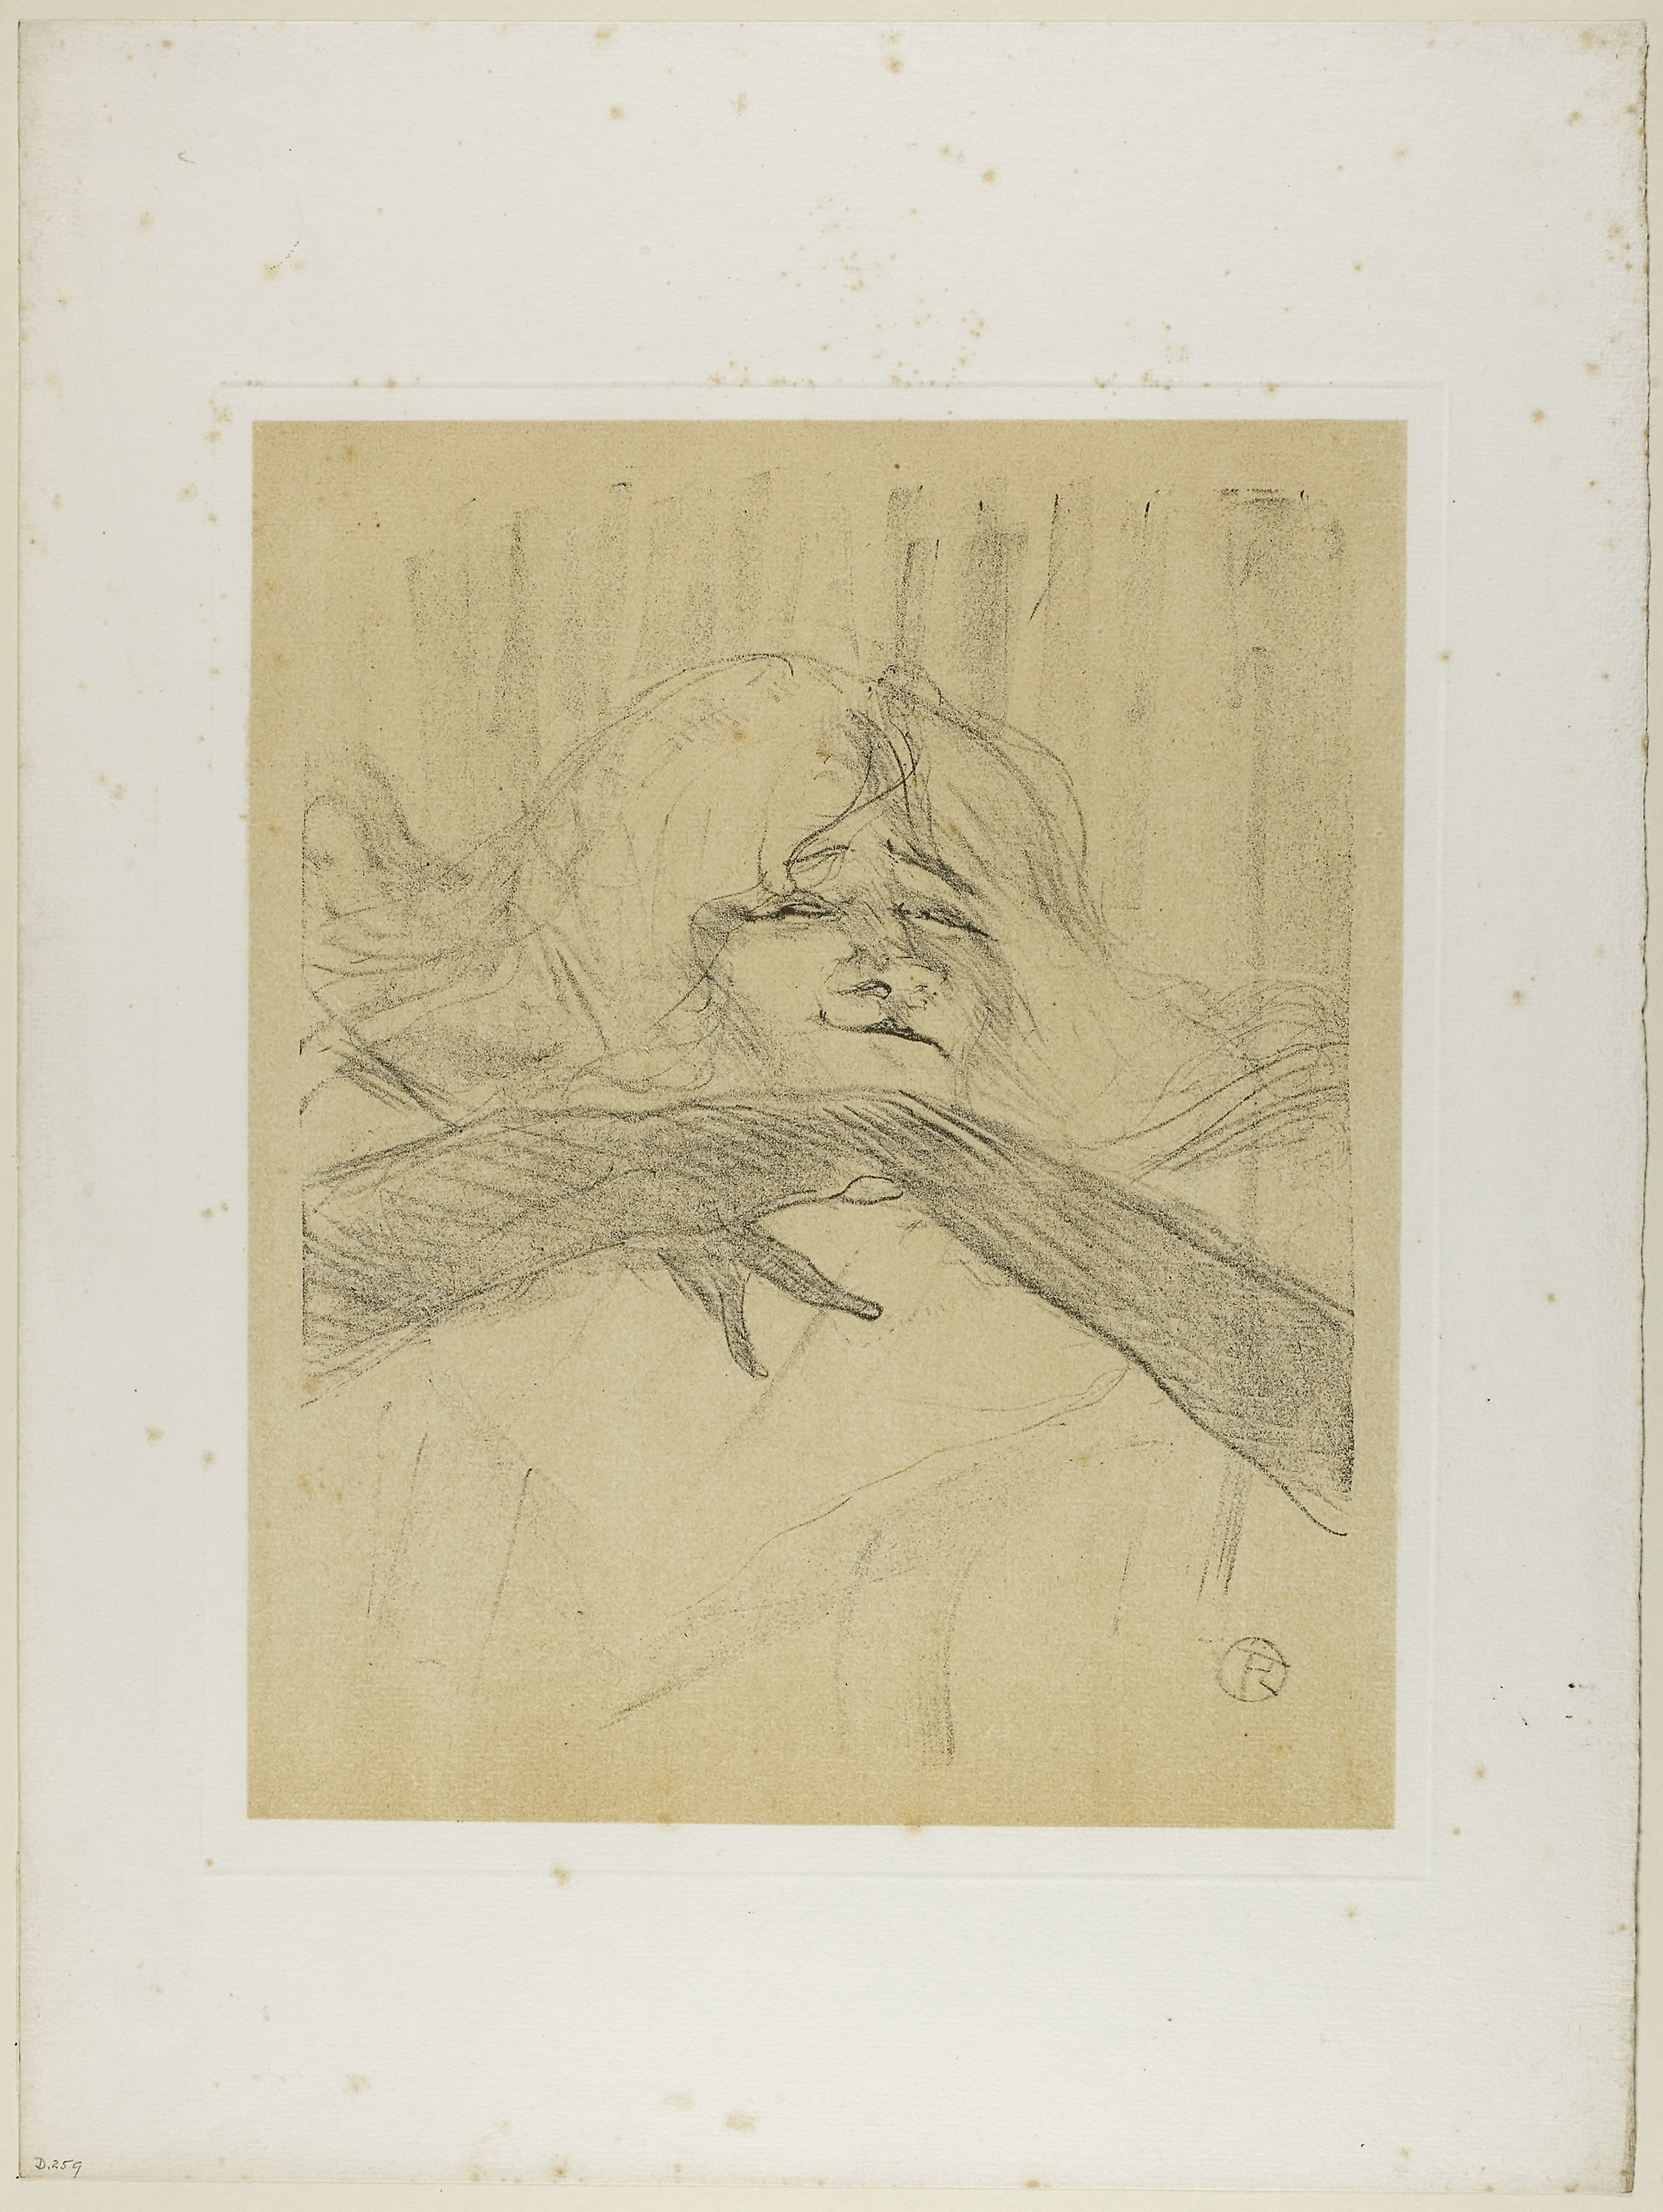
art, drawing, modern art, picture frame, artwork, painting, portrait, visual arts, printmaking, illustration, sketch, paper